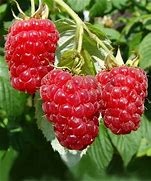
Label: raspberry